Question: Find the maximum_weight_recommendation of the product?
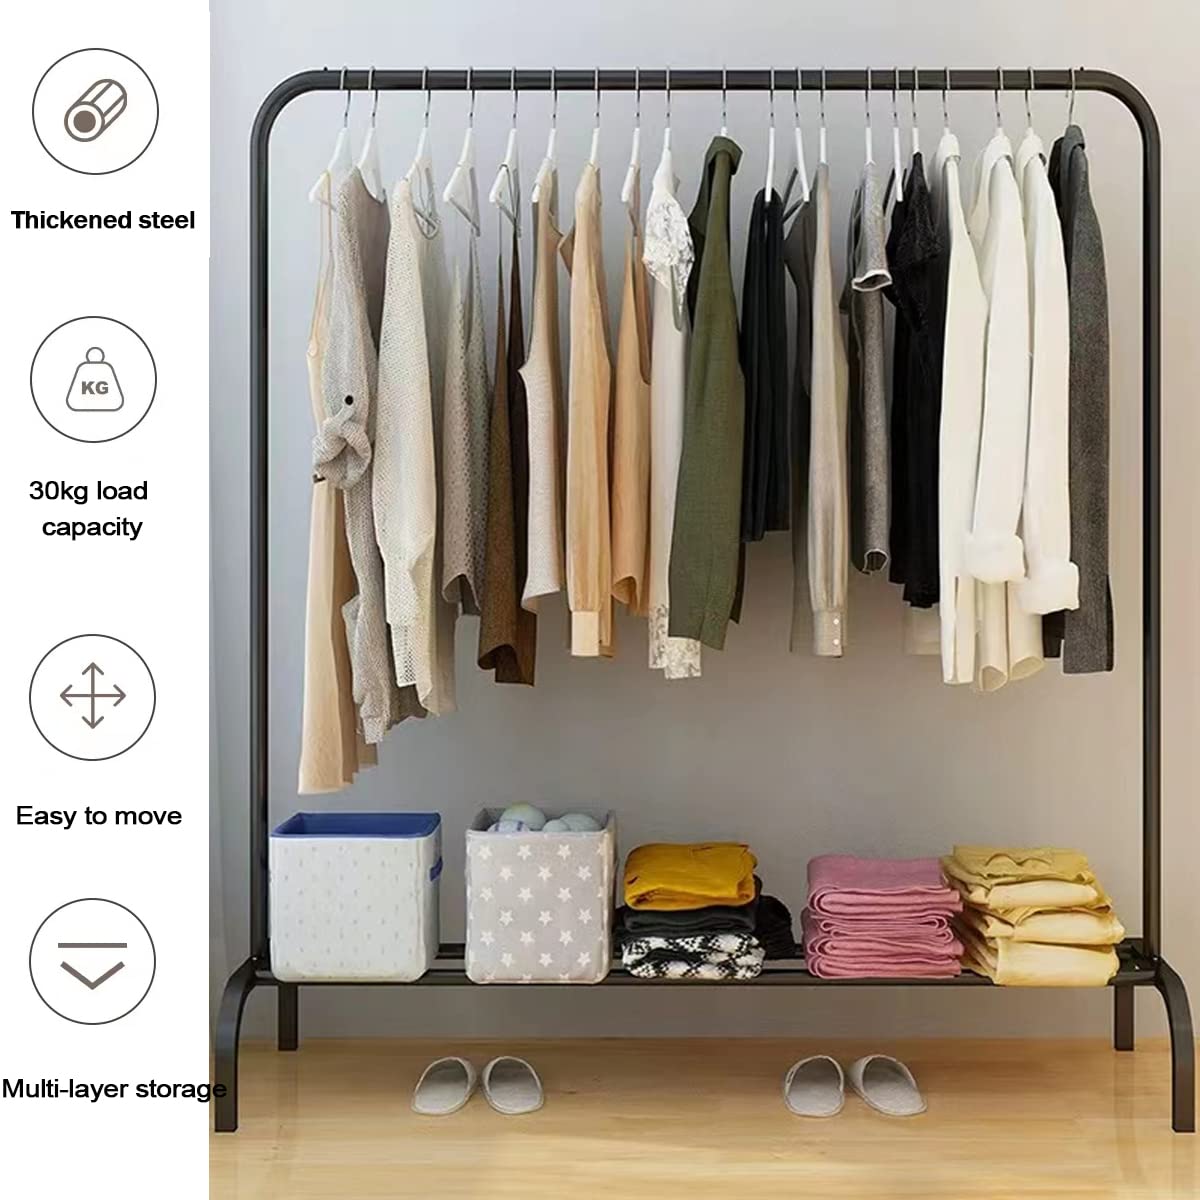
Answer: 30 kilogram